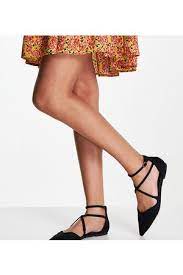
Label: Ballet Flat